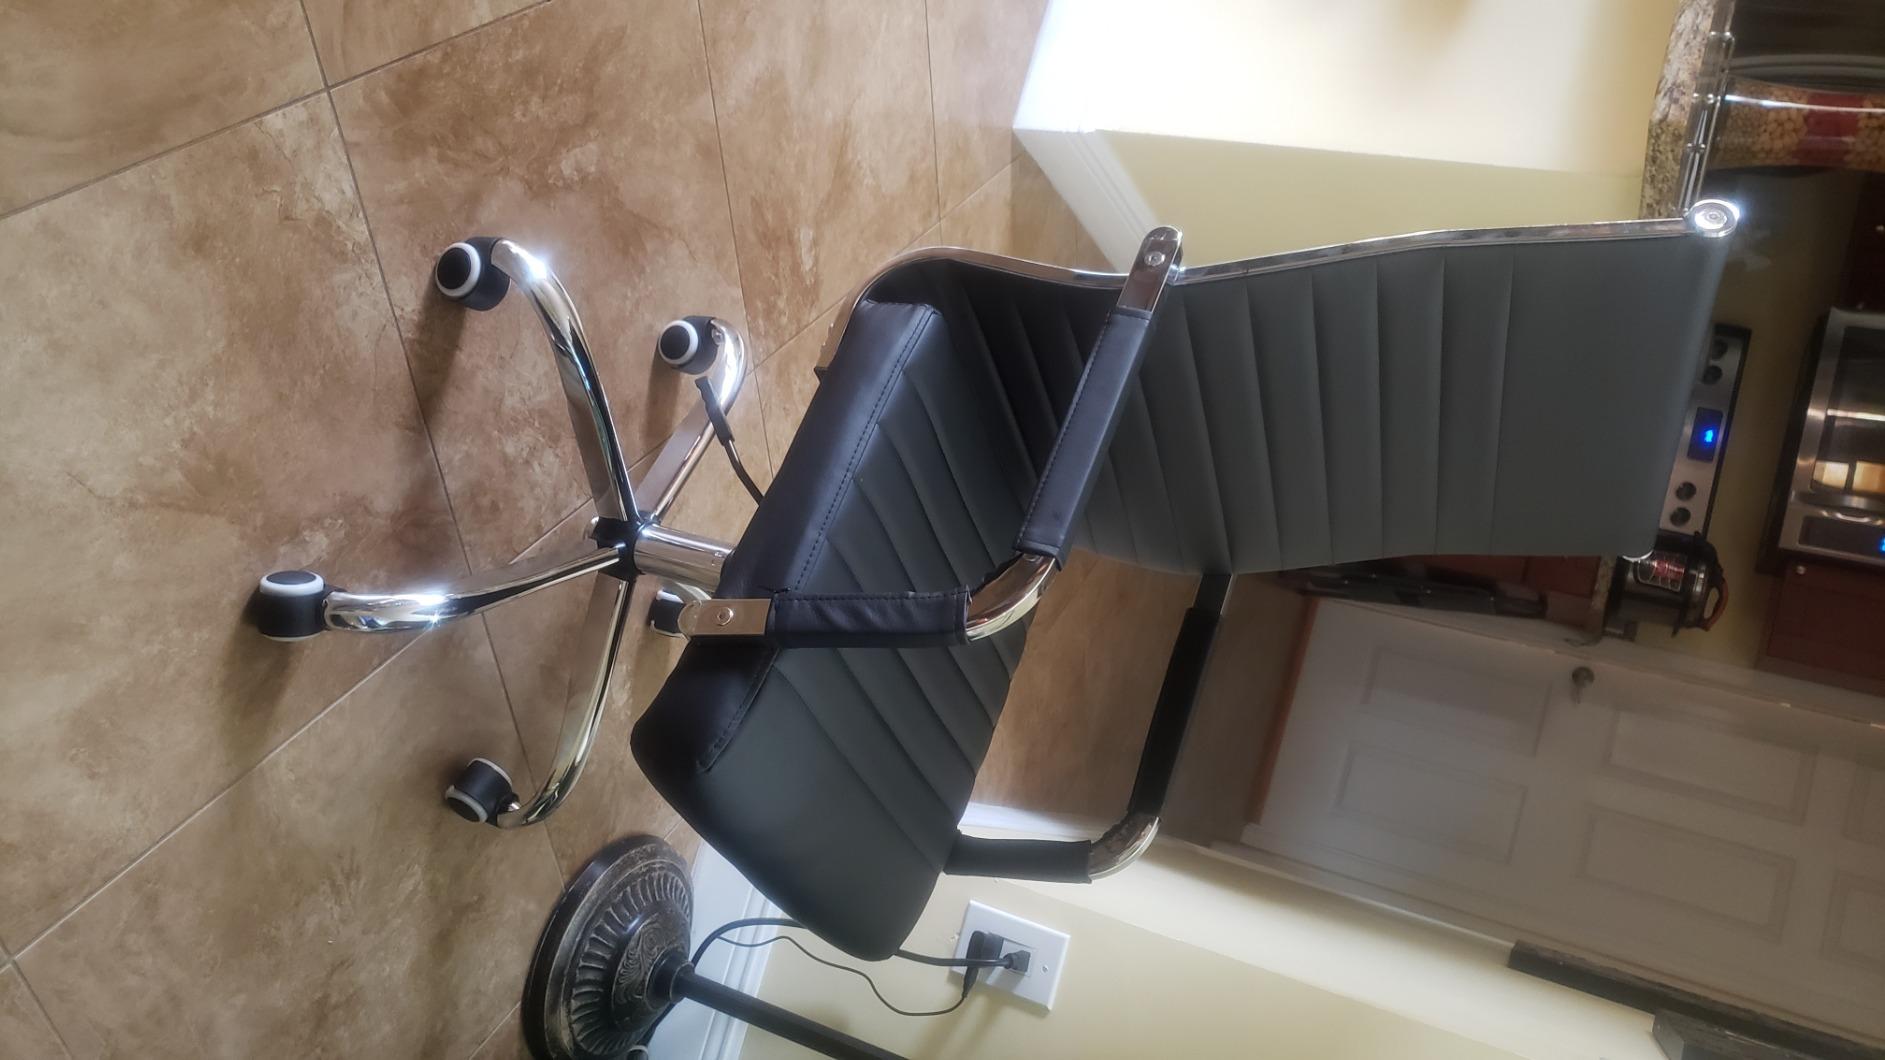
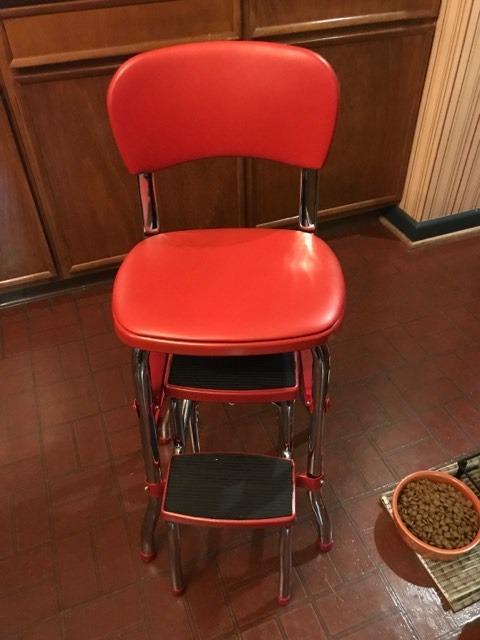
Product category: items_chair
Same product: no